Survival... Zero!

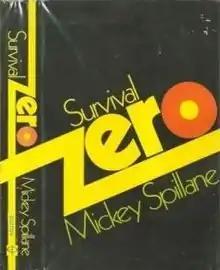
First edition cover

Survival... Zero! (1970) is Mickey Spillane's eleventh novel featuring private investigator Mike Hammer.